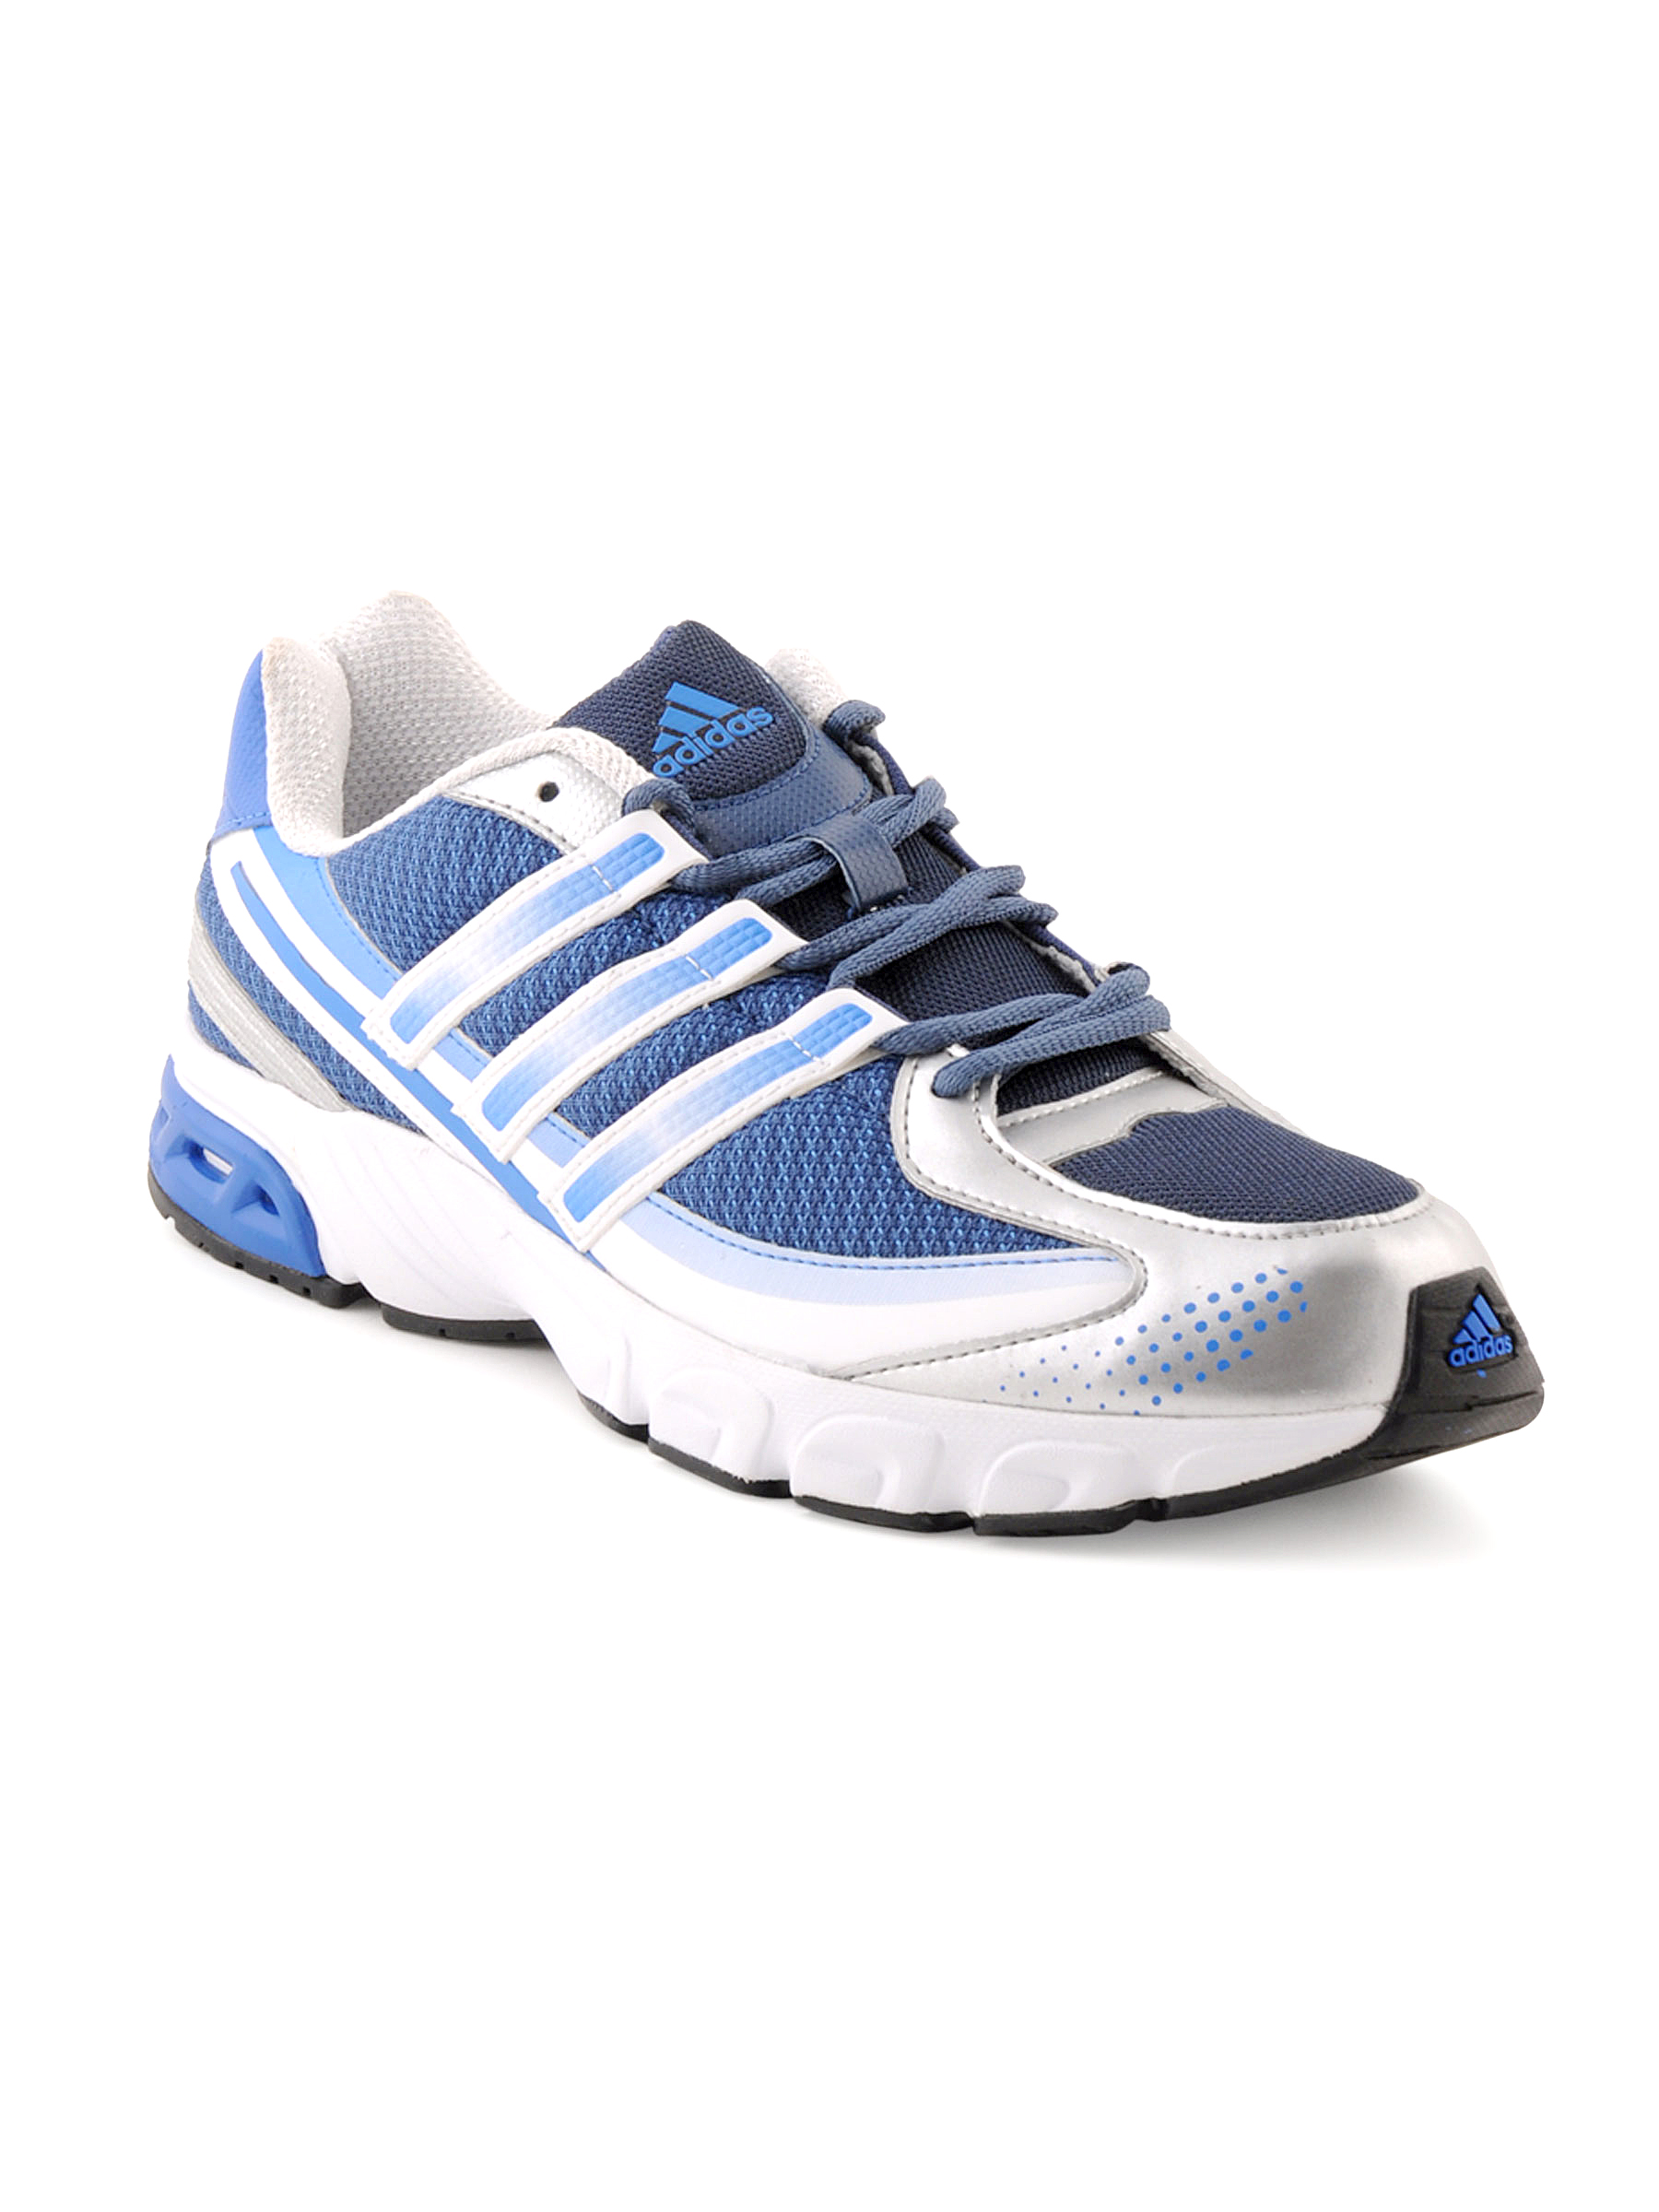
ADIDAS Men Adi Quest Blue Sports Shoes
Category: Footwear / Shoes / Sports Shoes
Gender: Men
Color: Blue
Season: Fall 2011
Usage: Sports